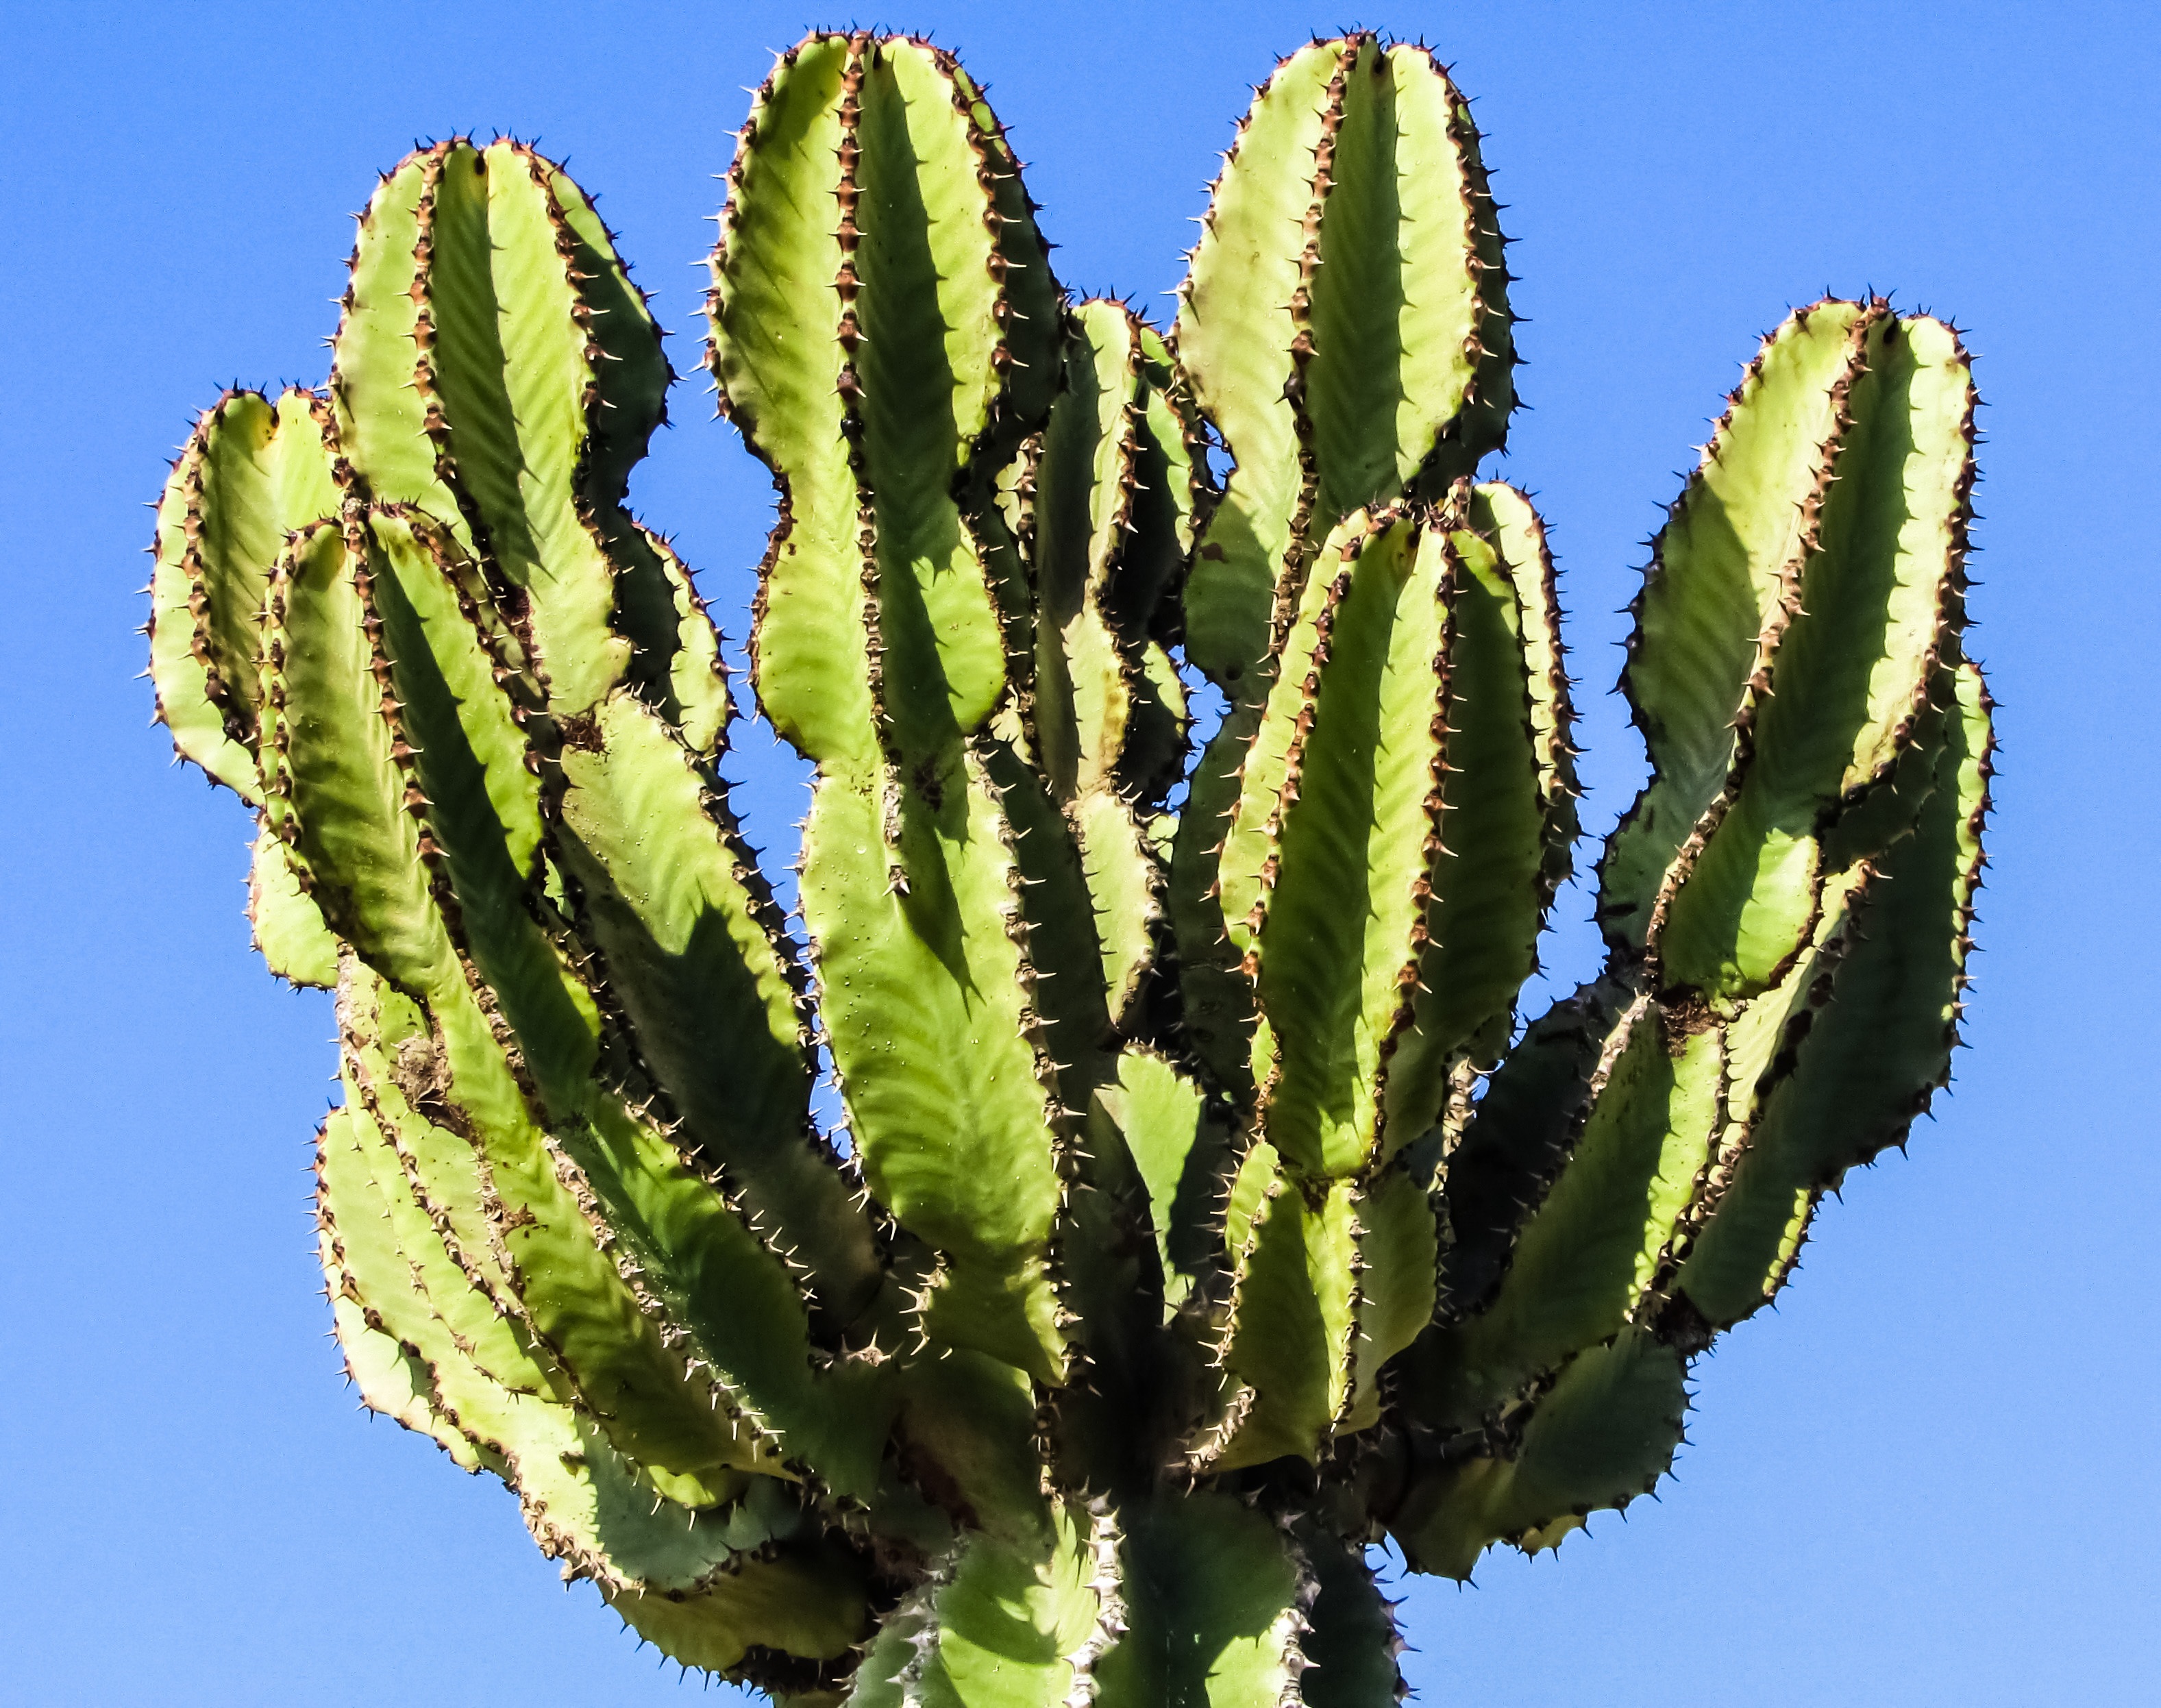
cactus, plant, flower, botany, flora, thorns, caryophyllales, cyprus, ayia napa, flowering plant, prickly pear, cactus park, plant stem, land plant, nopal, acanthocereus tetragonus, barbary fig